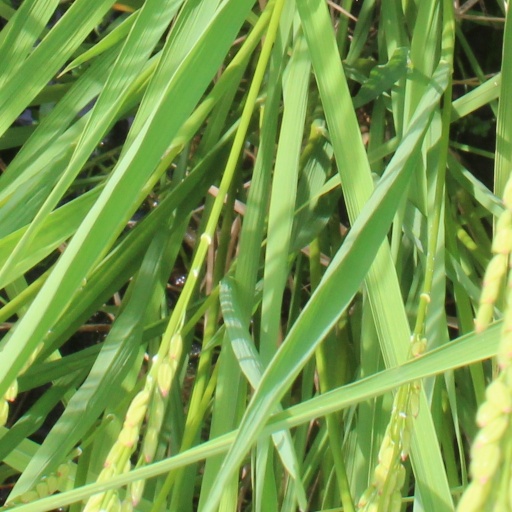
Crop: rice